Shaolin and Wu Tang

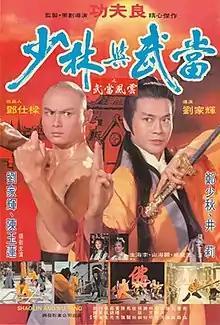
Theatrical poster

Shaolin and Wu Tang is a 1983 Hong Kong martial arts film directed by and starring Gordon Liu. The film is about the rivalry between the Shaolin (East Asian Mahayana) and Wu-Tang (Taoist Religion) martial arts schools. It is also called Shaolin vs. Wu-Tang in the Master Killer Collection.